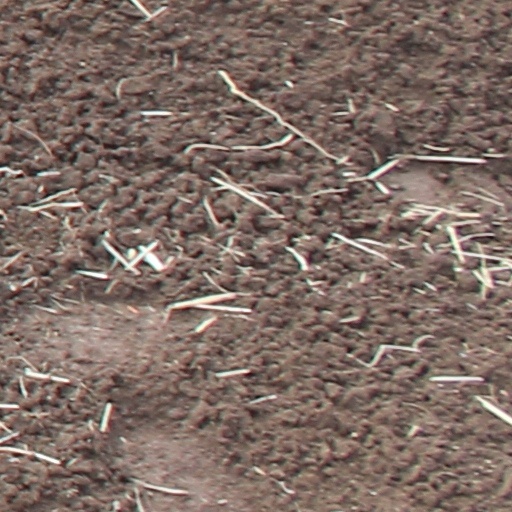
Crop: wheat